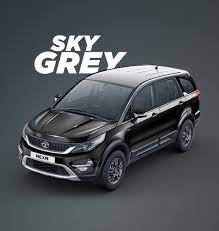
Vehicle type: Cars